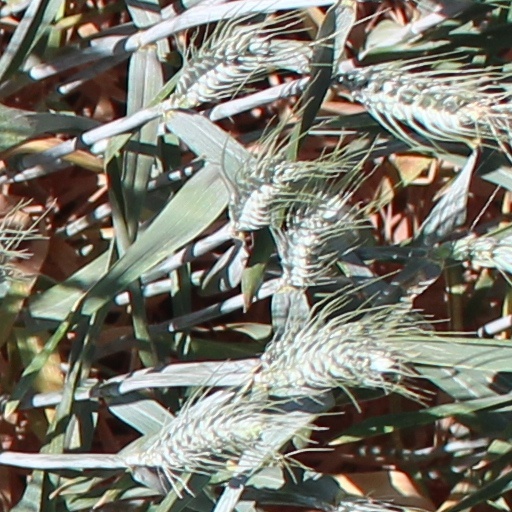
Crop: wheat